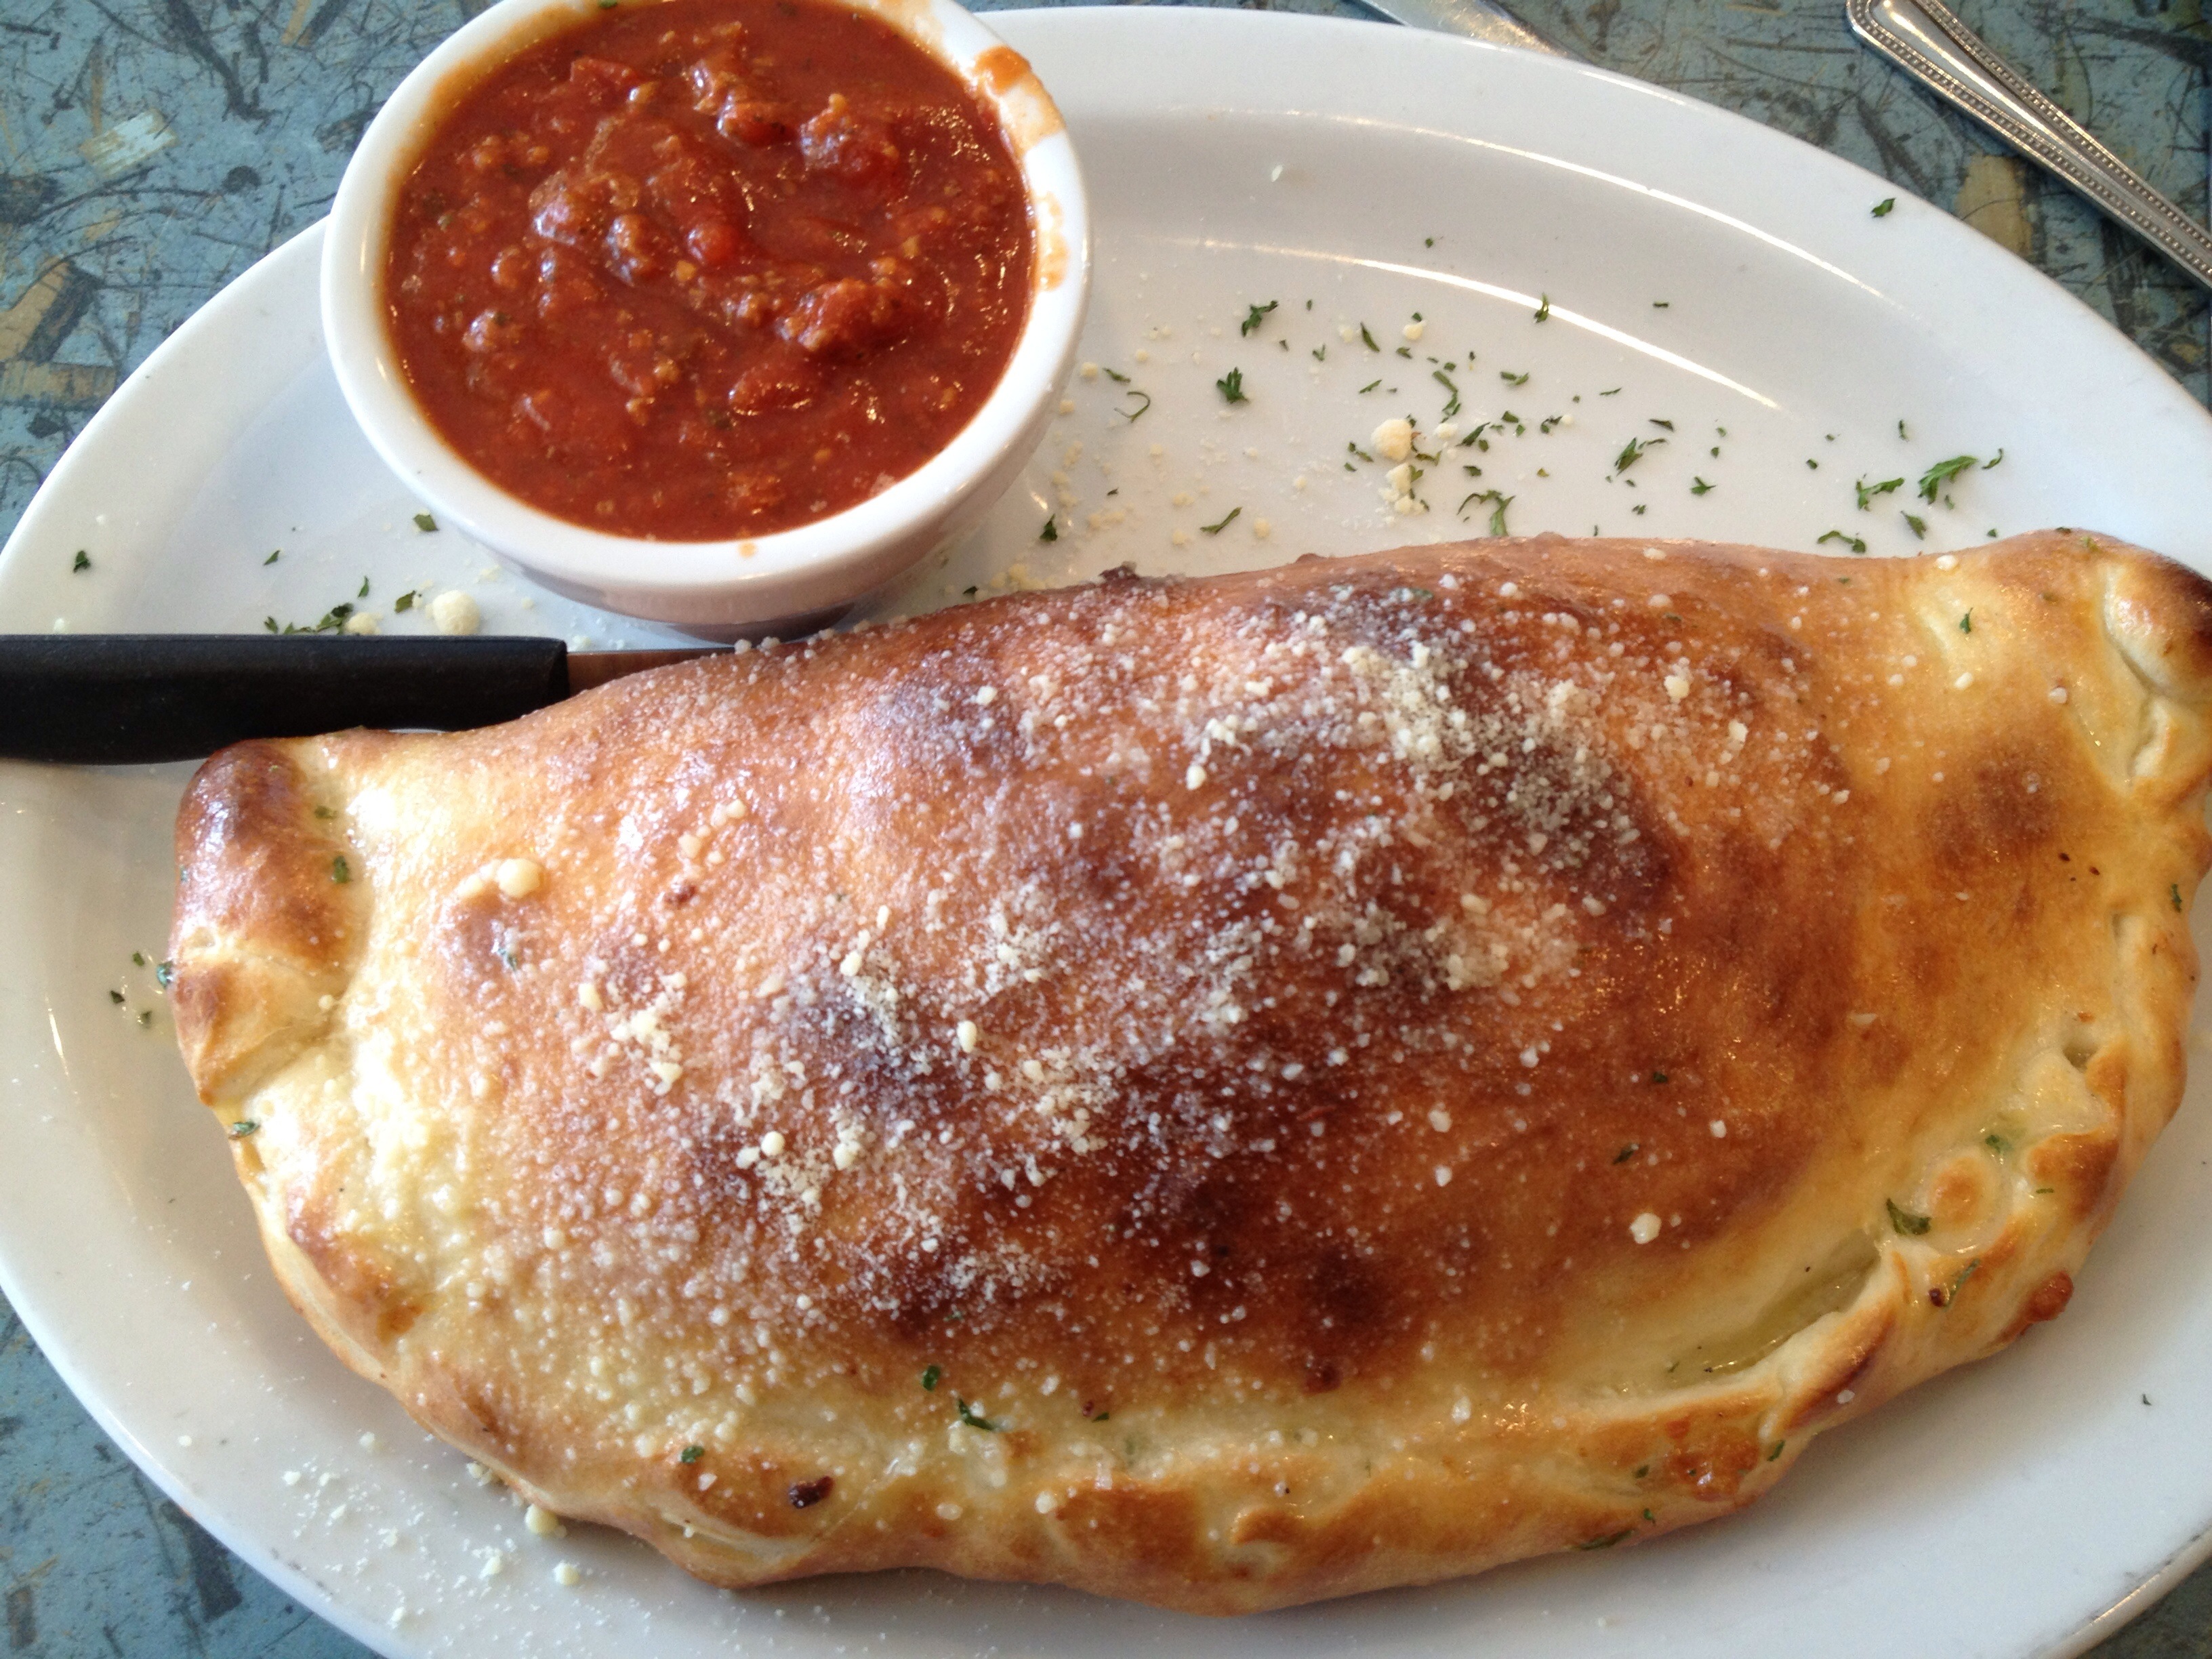
dish, meal, food, breakfast, meat, cuisine, asian food, fried food